Würstelstand

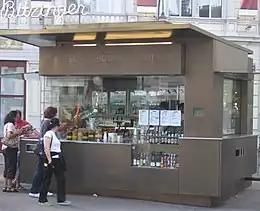
Modern Würstelstand at the Albertina

A Würstelstand (literally "sausage stand"; plural "Würstelstände") is a traditional Austrian street food retail outlet selling hot dogs, sausages, and side dishes. They are a ubiquitous sight in Vienna.